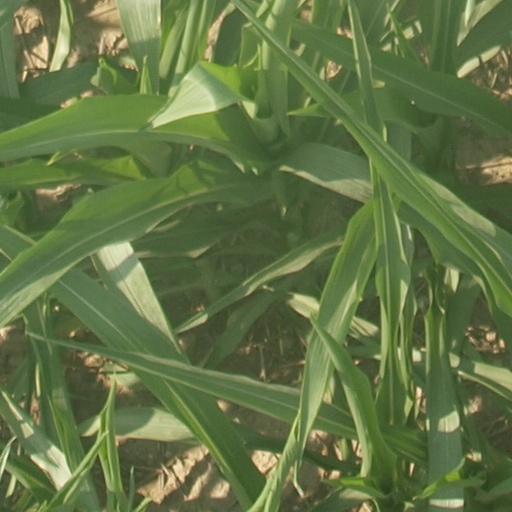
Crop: maize; corn